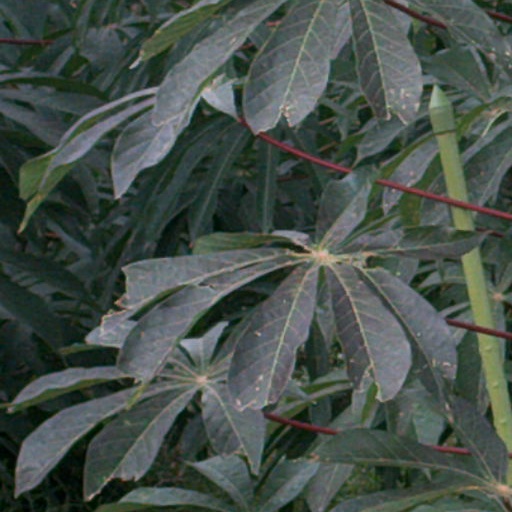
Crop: cassava